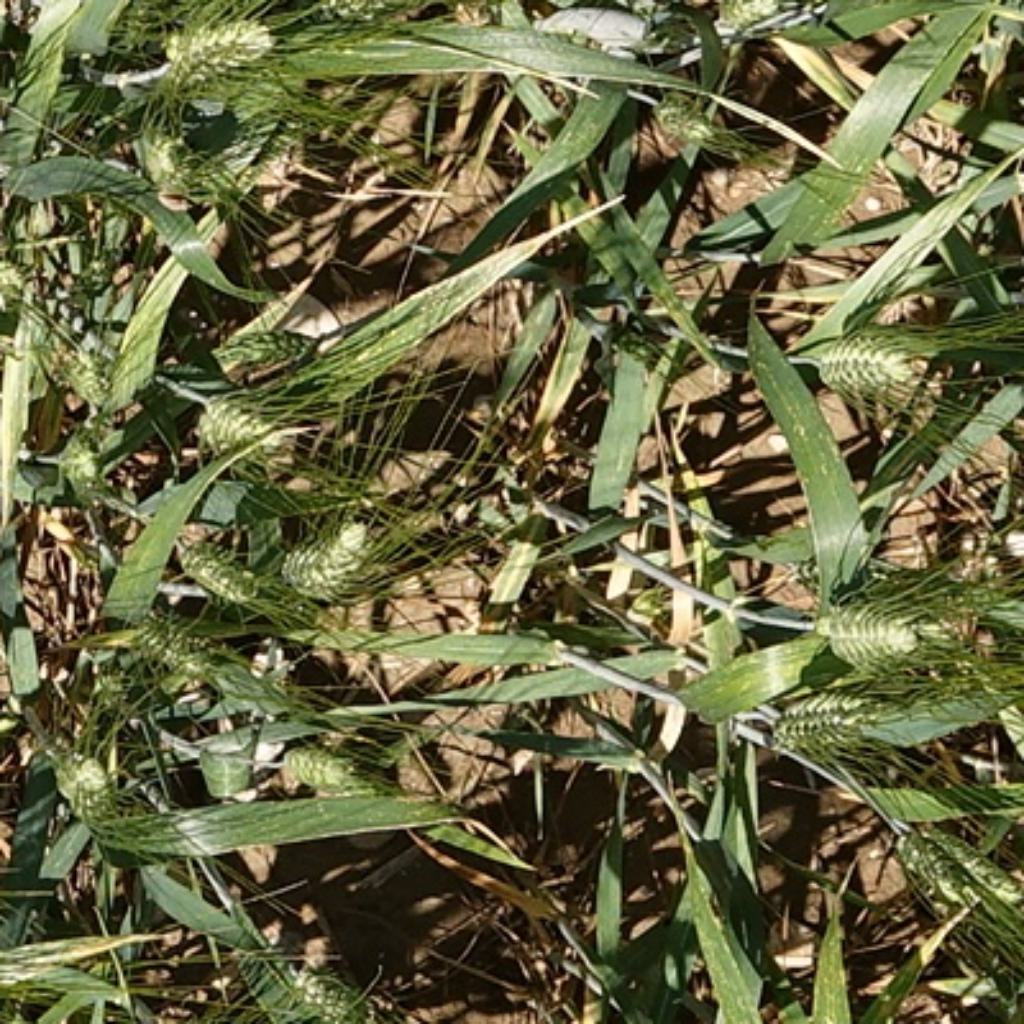
Country: France
Location: Gréoux
Wheat development stage: Filling